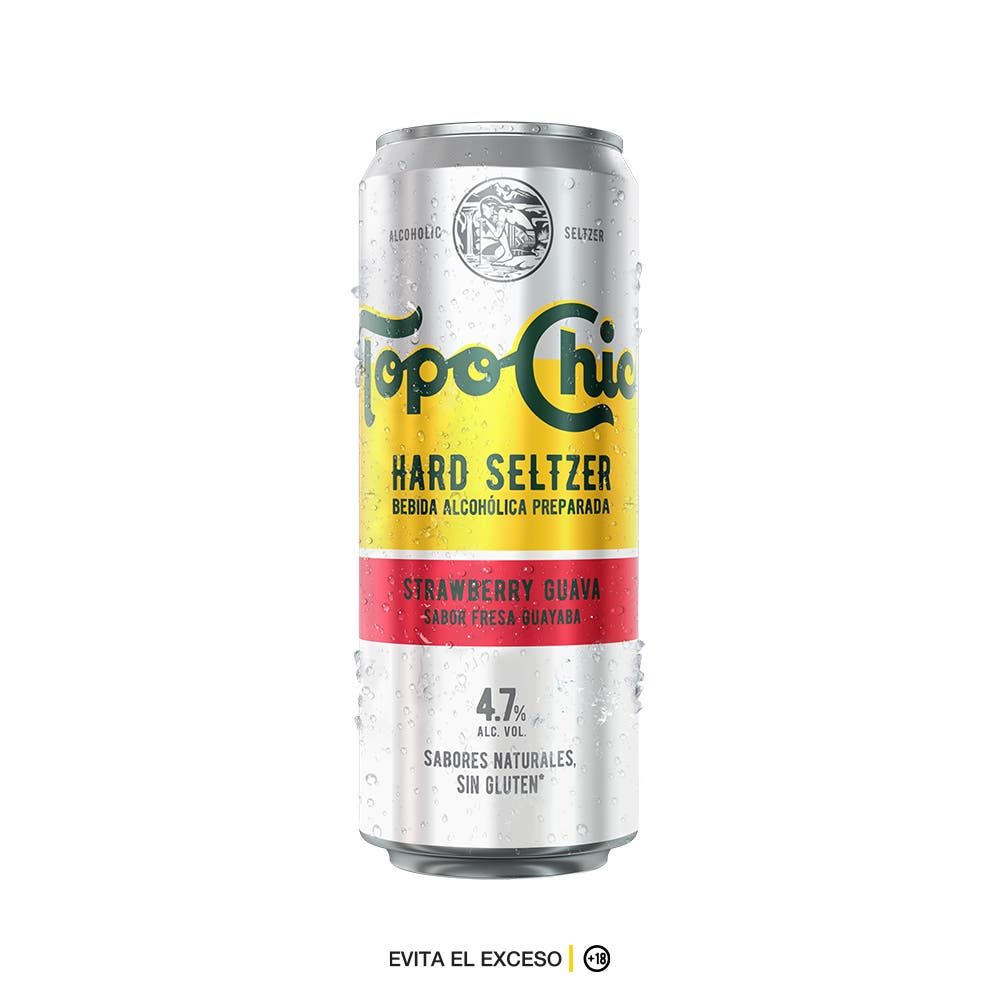
A Topo Chico hard seltzer strawberry guava flavor in a 355-milliliters  can